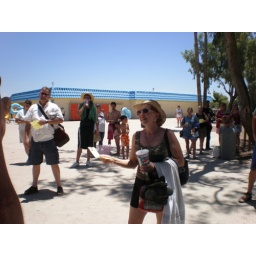
The man in the white shirt has not moved.